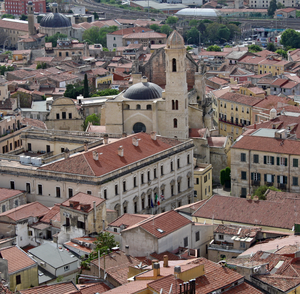
Sassari est une ville de la province de Sassari en Sardaigne, Italie.